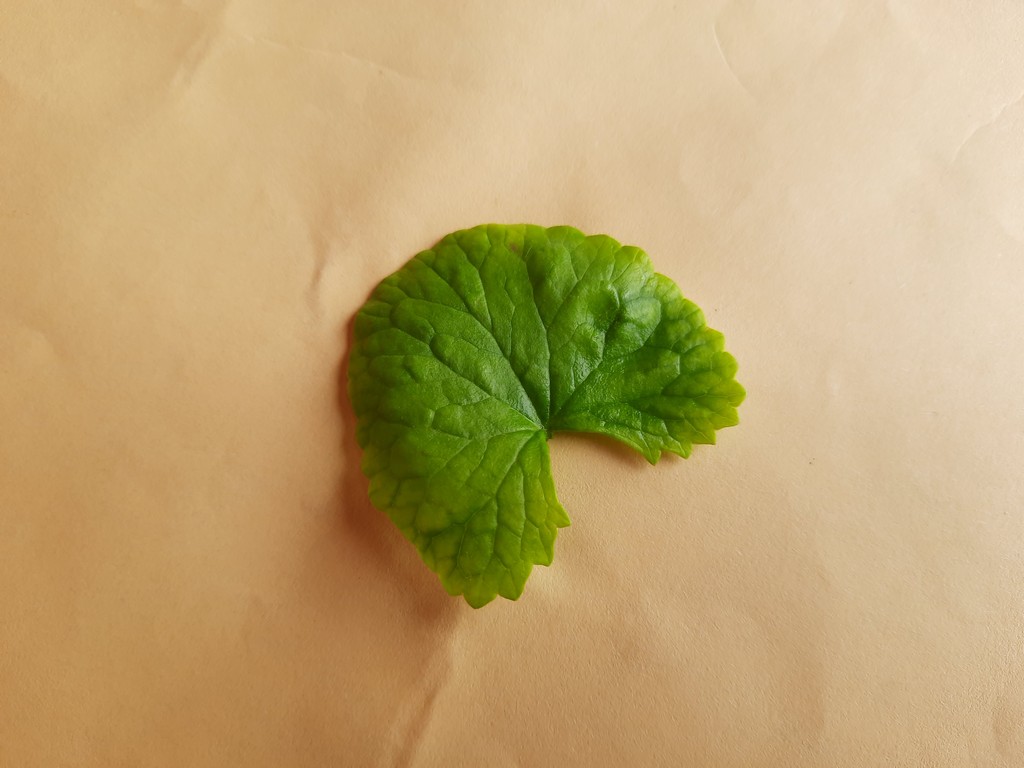
Label: Healthy